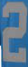
Number: 2